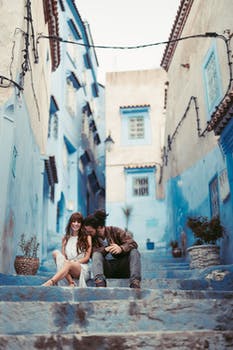
Label: No Watermark